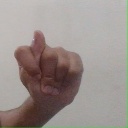
अक्षर: ट